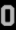
Number: 0